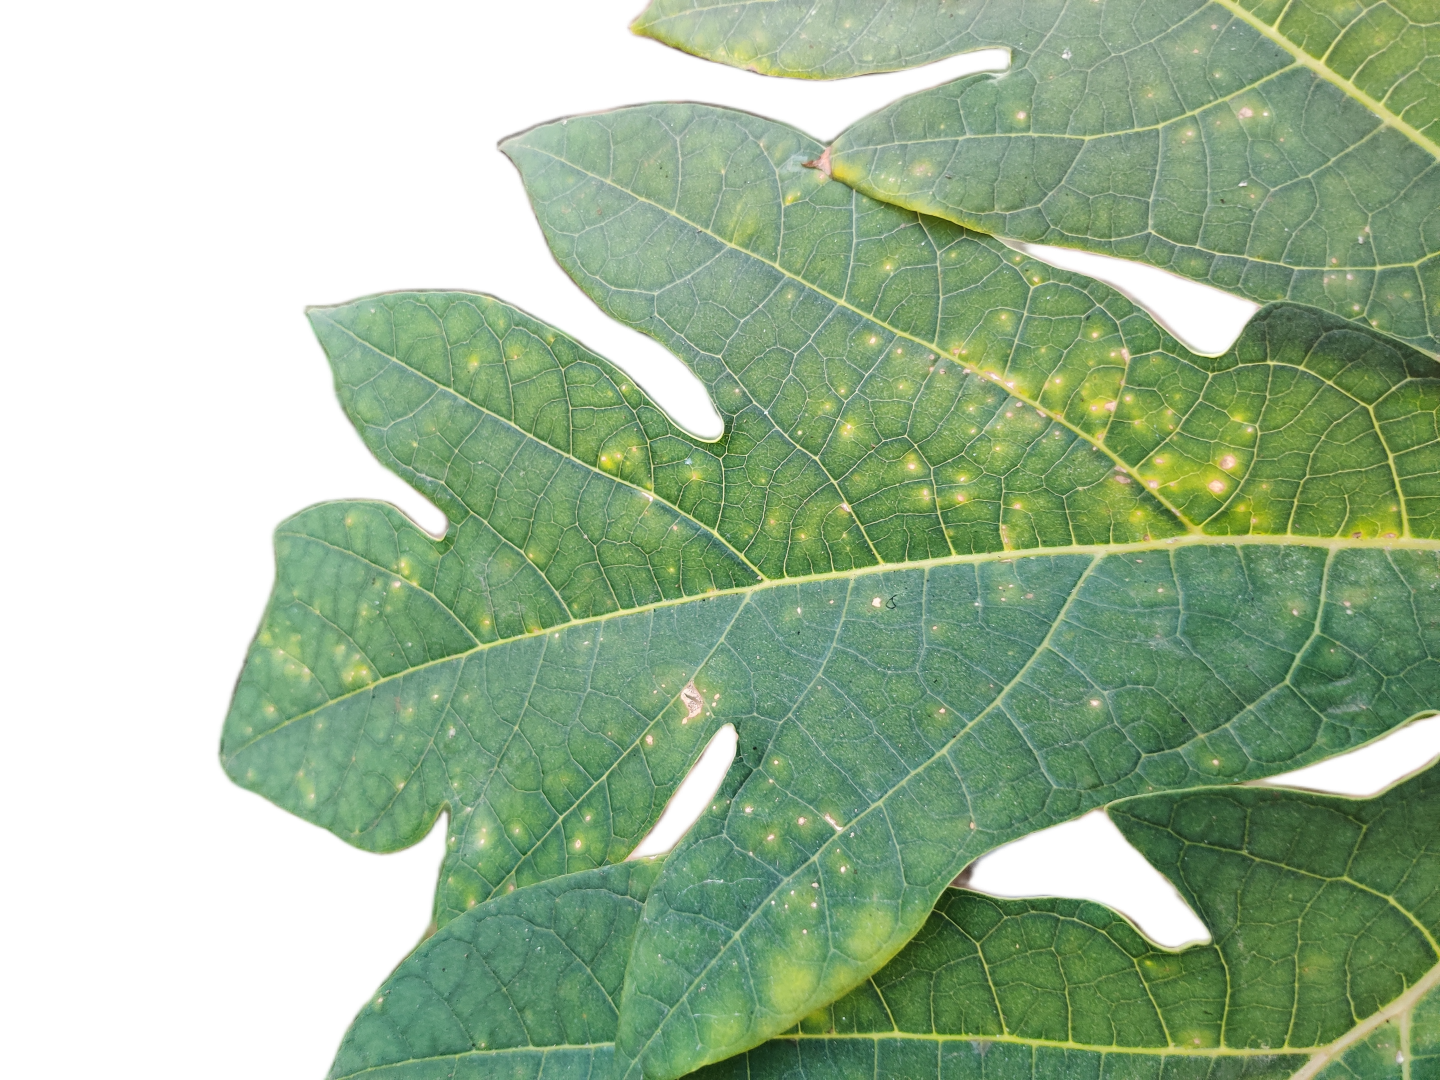
Crop: Papaya
Label: Pathogen_symptoms